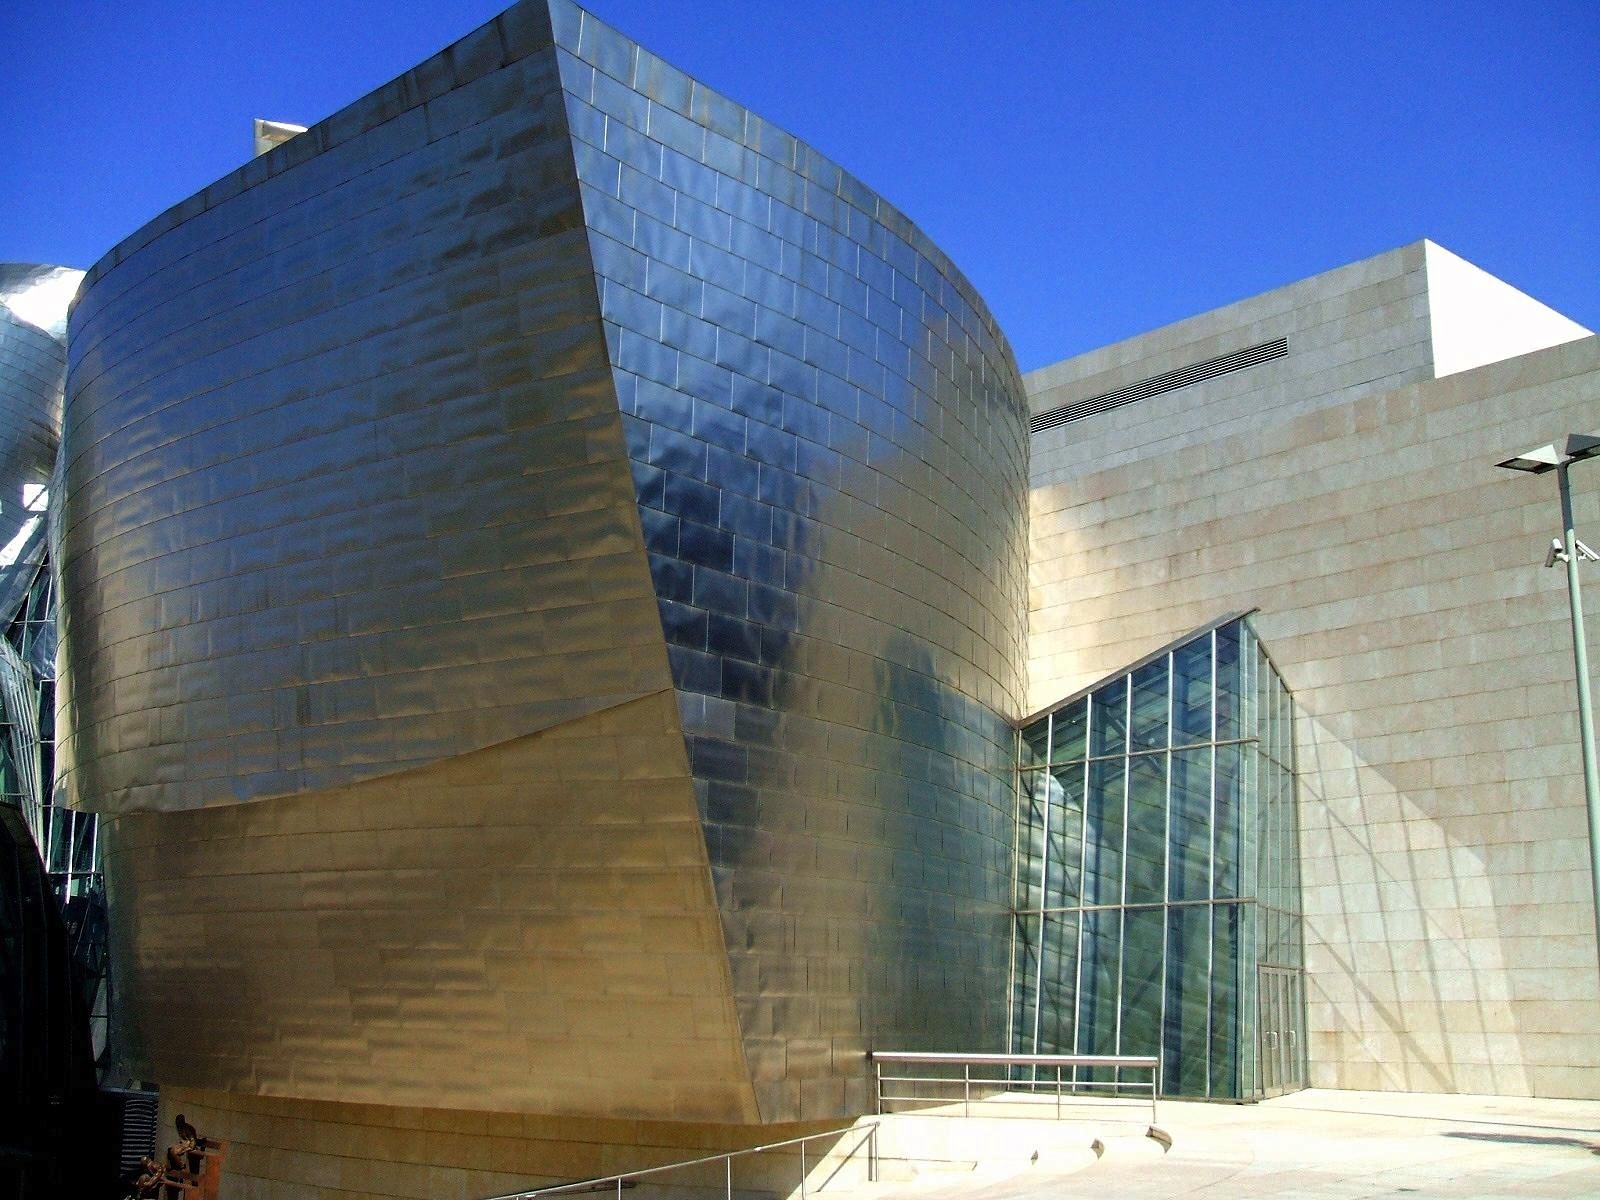
architecture, sky, glass, building, city, urban, museum, facade, professional, structures, outside, clouds, spain, buildings, tourist attraction, bilbao, cities, brutalist architecture